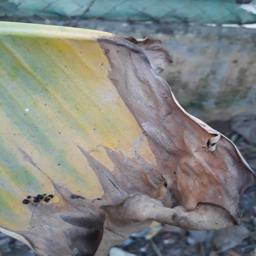
Label: POTASSIUM DEFICIENCY